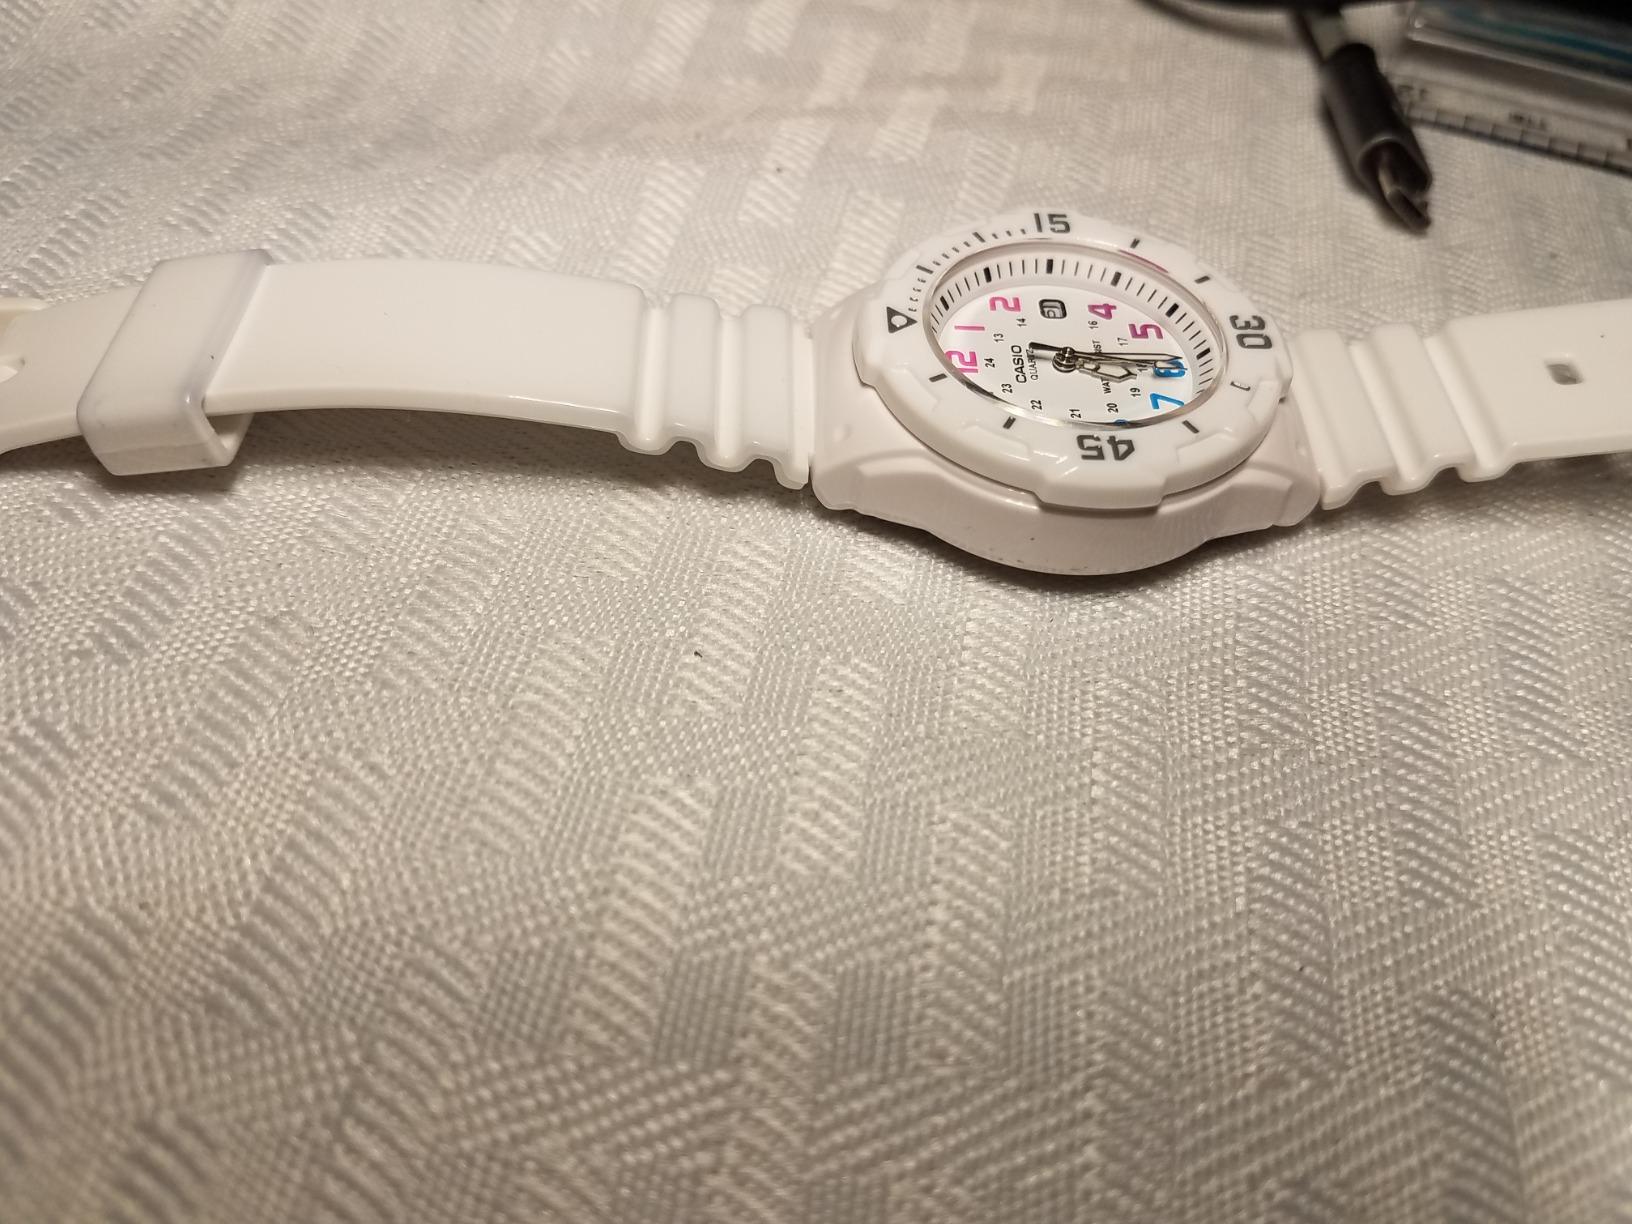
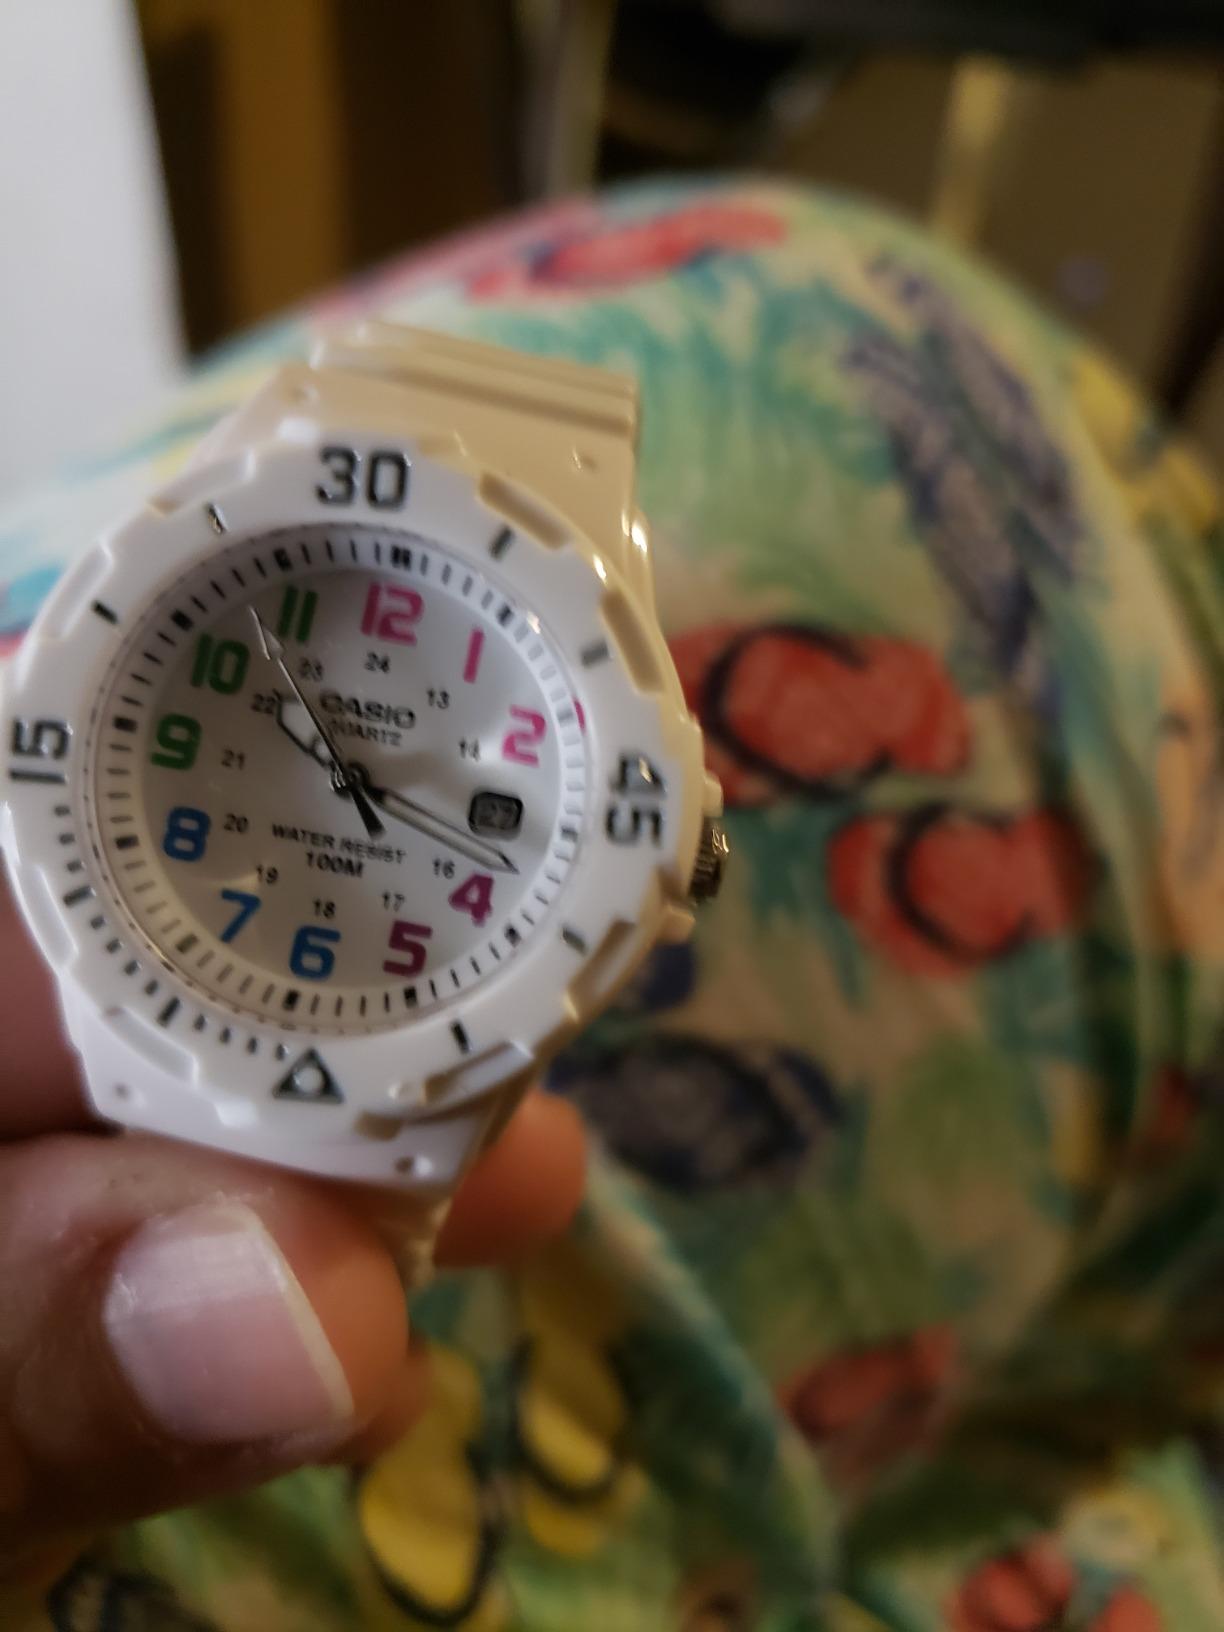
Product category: accessories_watch
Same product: yes